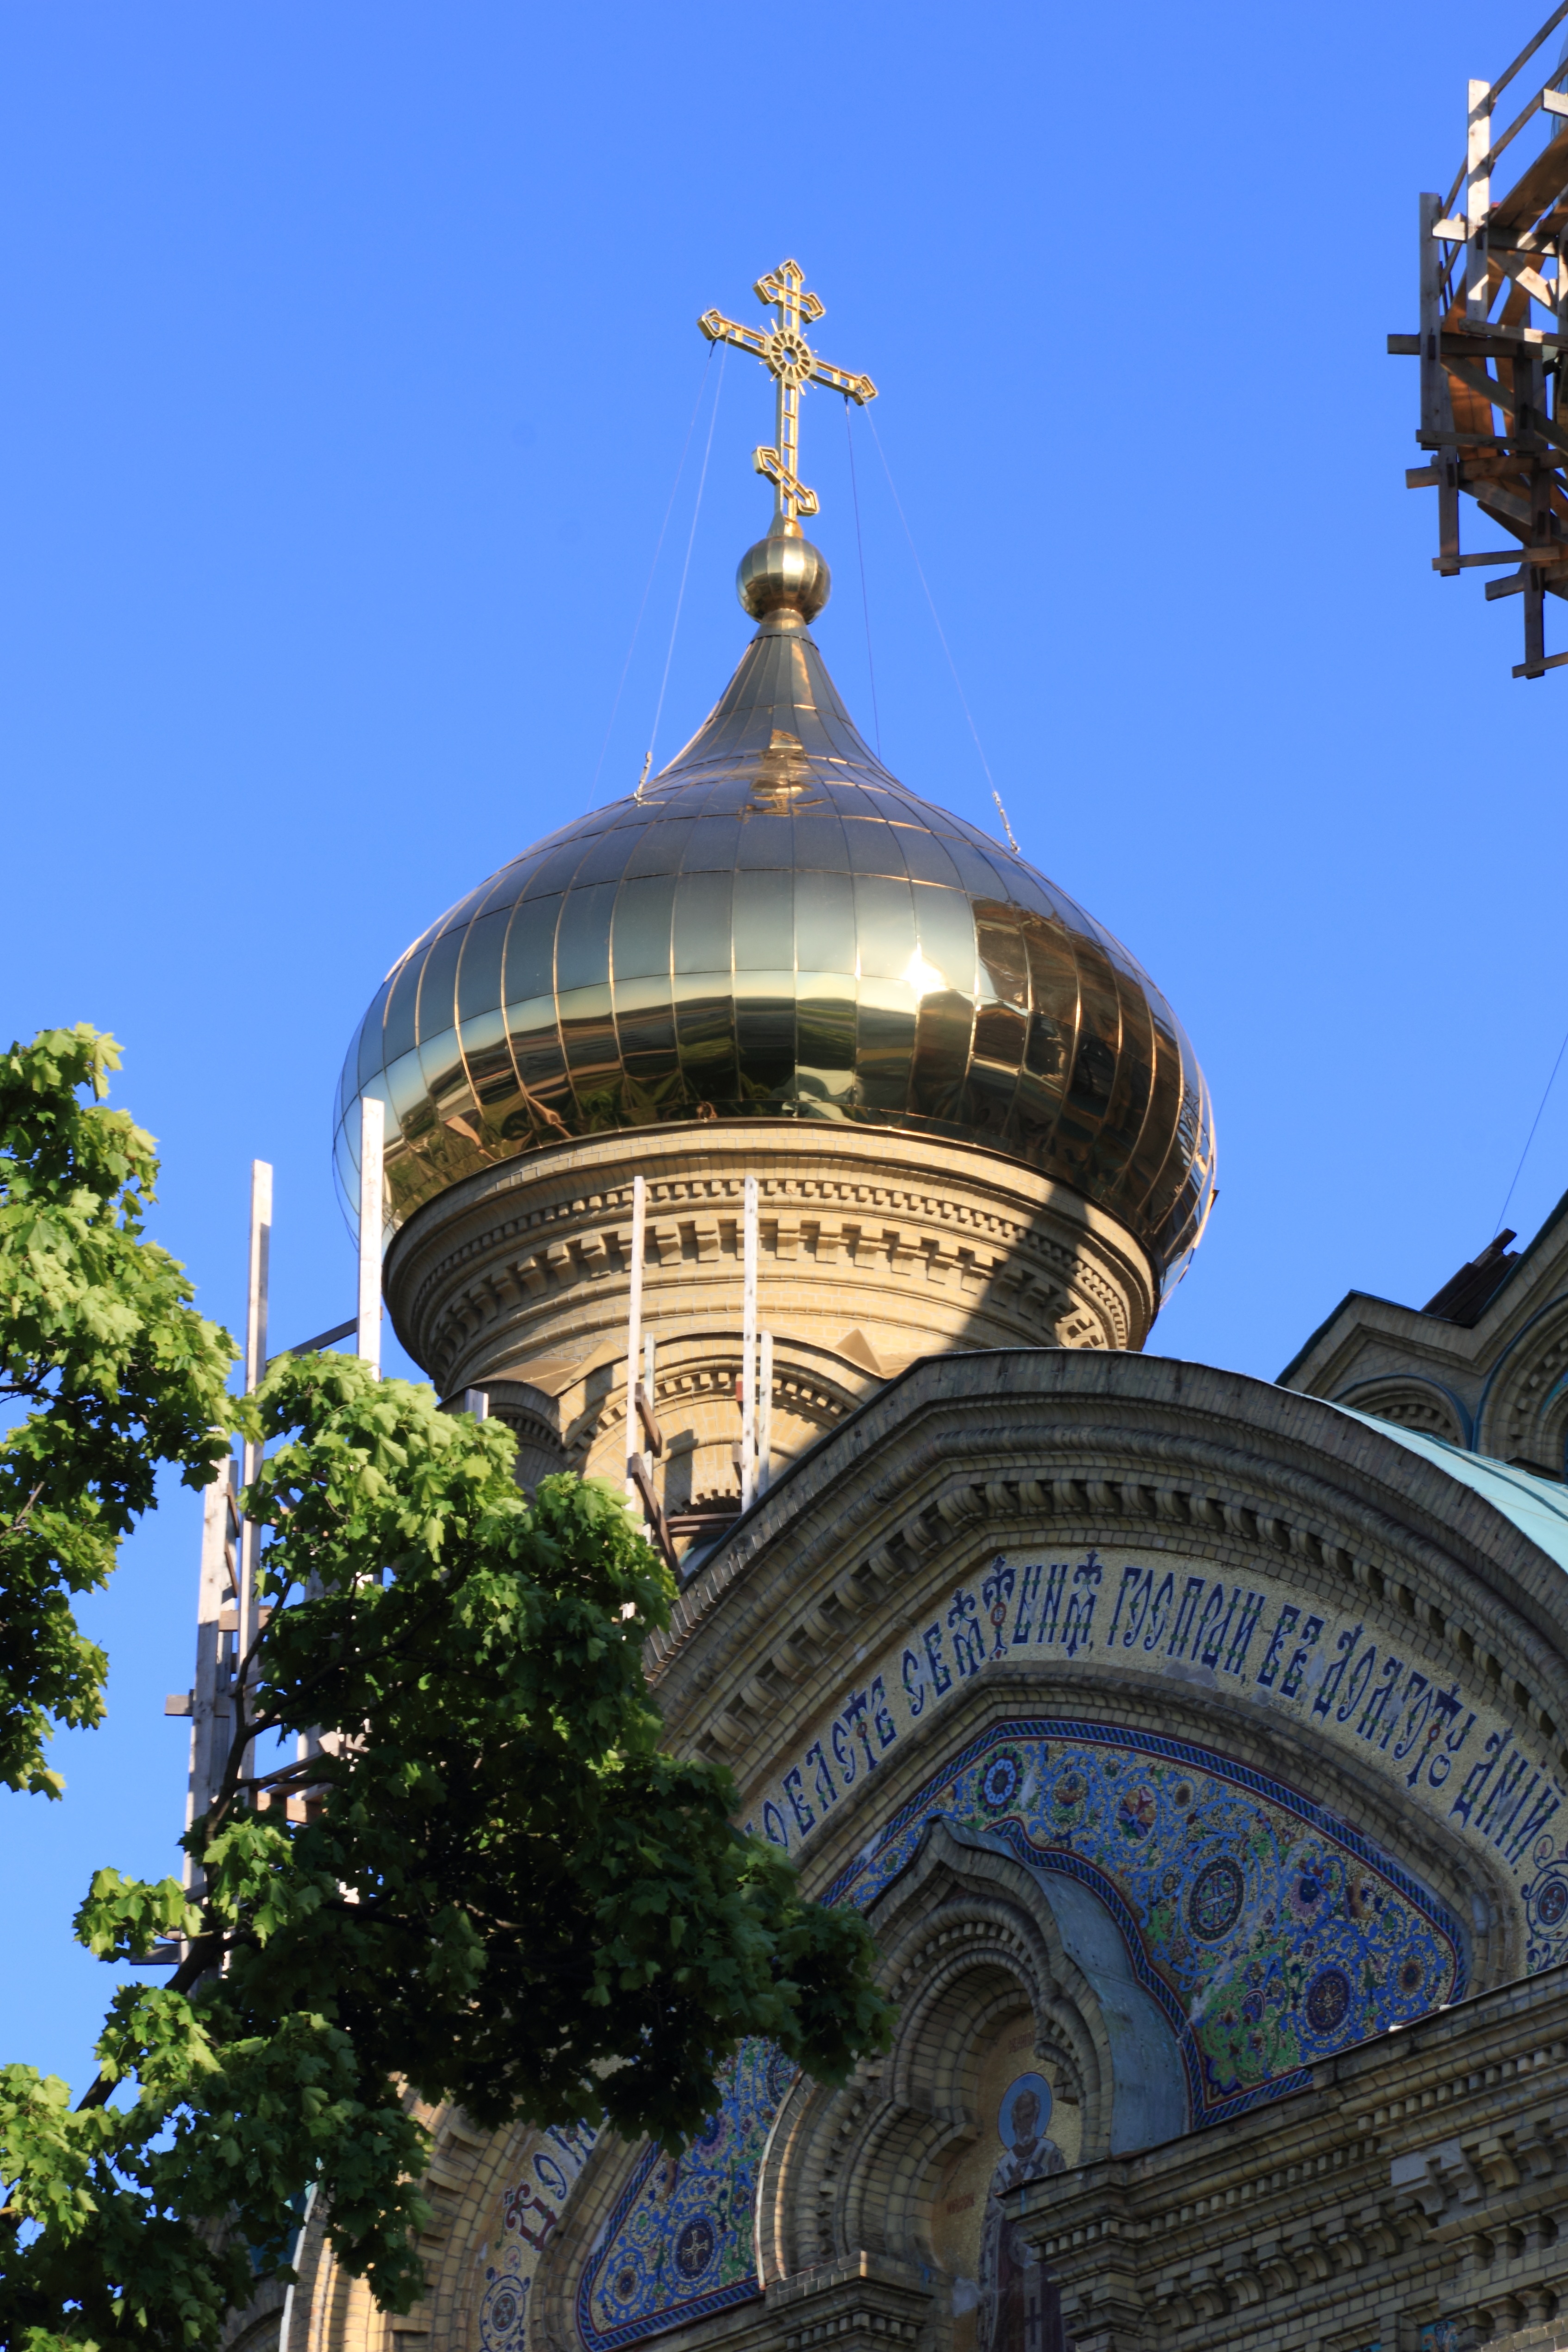
building, tower, landmark, cathedral, place of worship, orthodox, dome, russian, latvia, karosta